Independent Party of Oregon

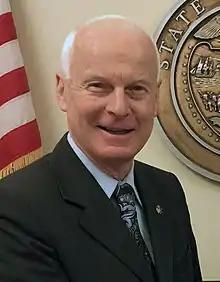

More Republicans were cross-nominated by the party in this election year compared to the last. Despite previously endorsing Kitzhaper for governor in 2010, Republican Dennis Richardson instead won the primary with 62% of the vote. Voter turnout was lower in the primary, with only 1,140 of members participating.